Marie L. Clinton

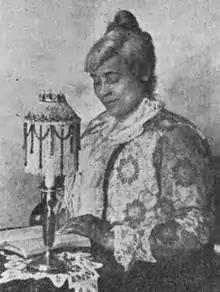
Marie L. Clinton, from a 1922 publication.

Marie Louise Clay Clinton (1871 – January 9, 1934) was an American educator, singer, and church leader. She was the founder and superintendent of the Buds of Promise Juvenile Mission Society, under the Women's Home and Overseas Missionary Society (WH&OMS) of the African Methodist Episcopal Zion Church (A.M.E. Zion Church).